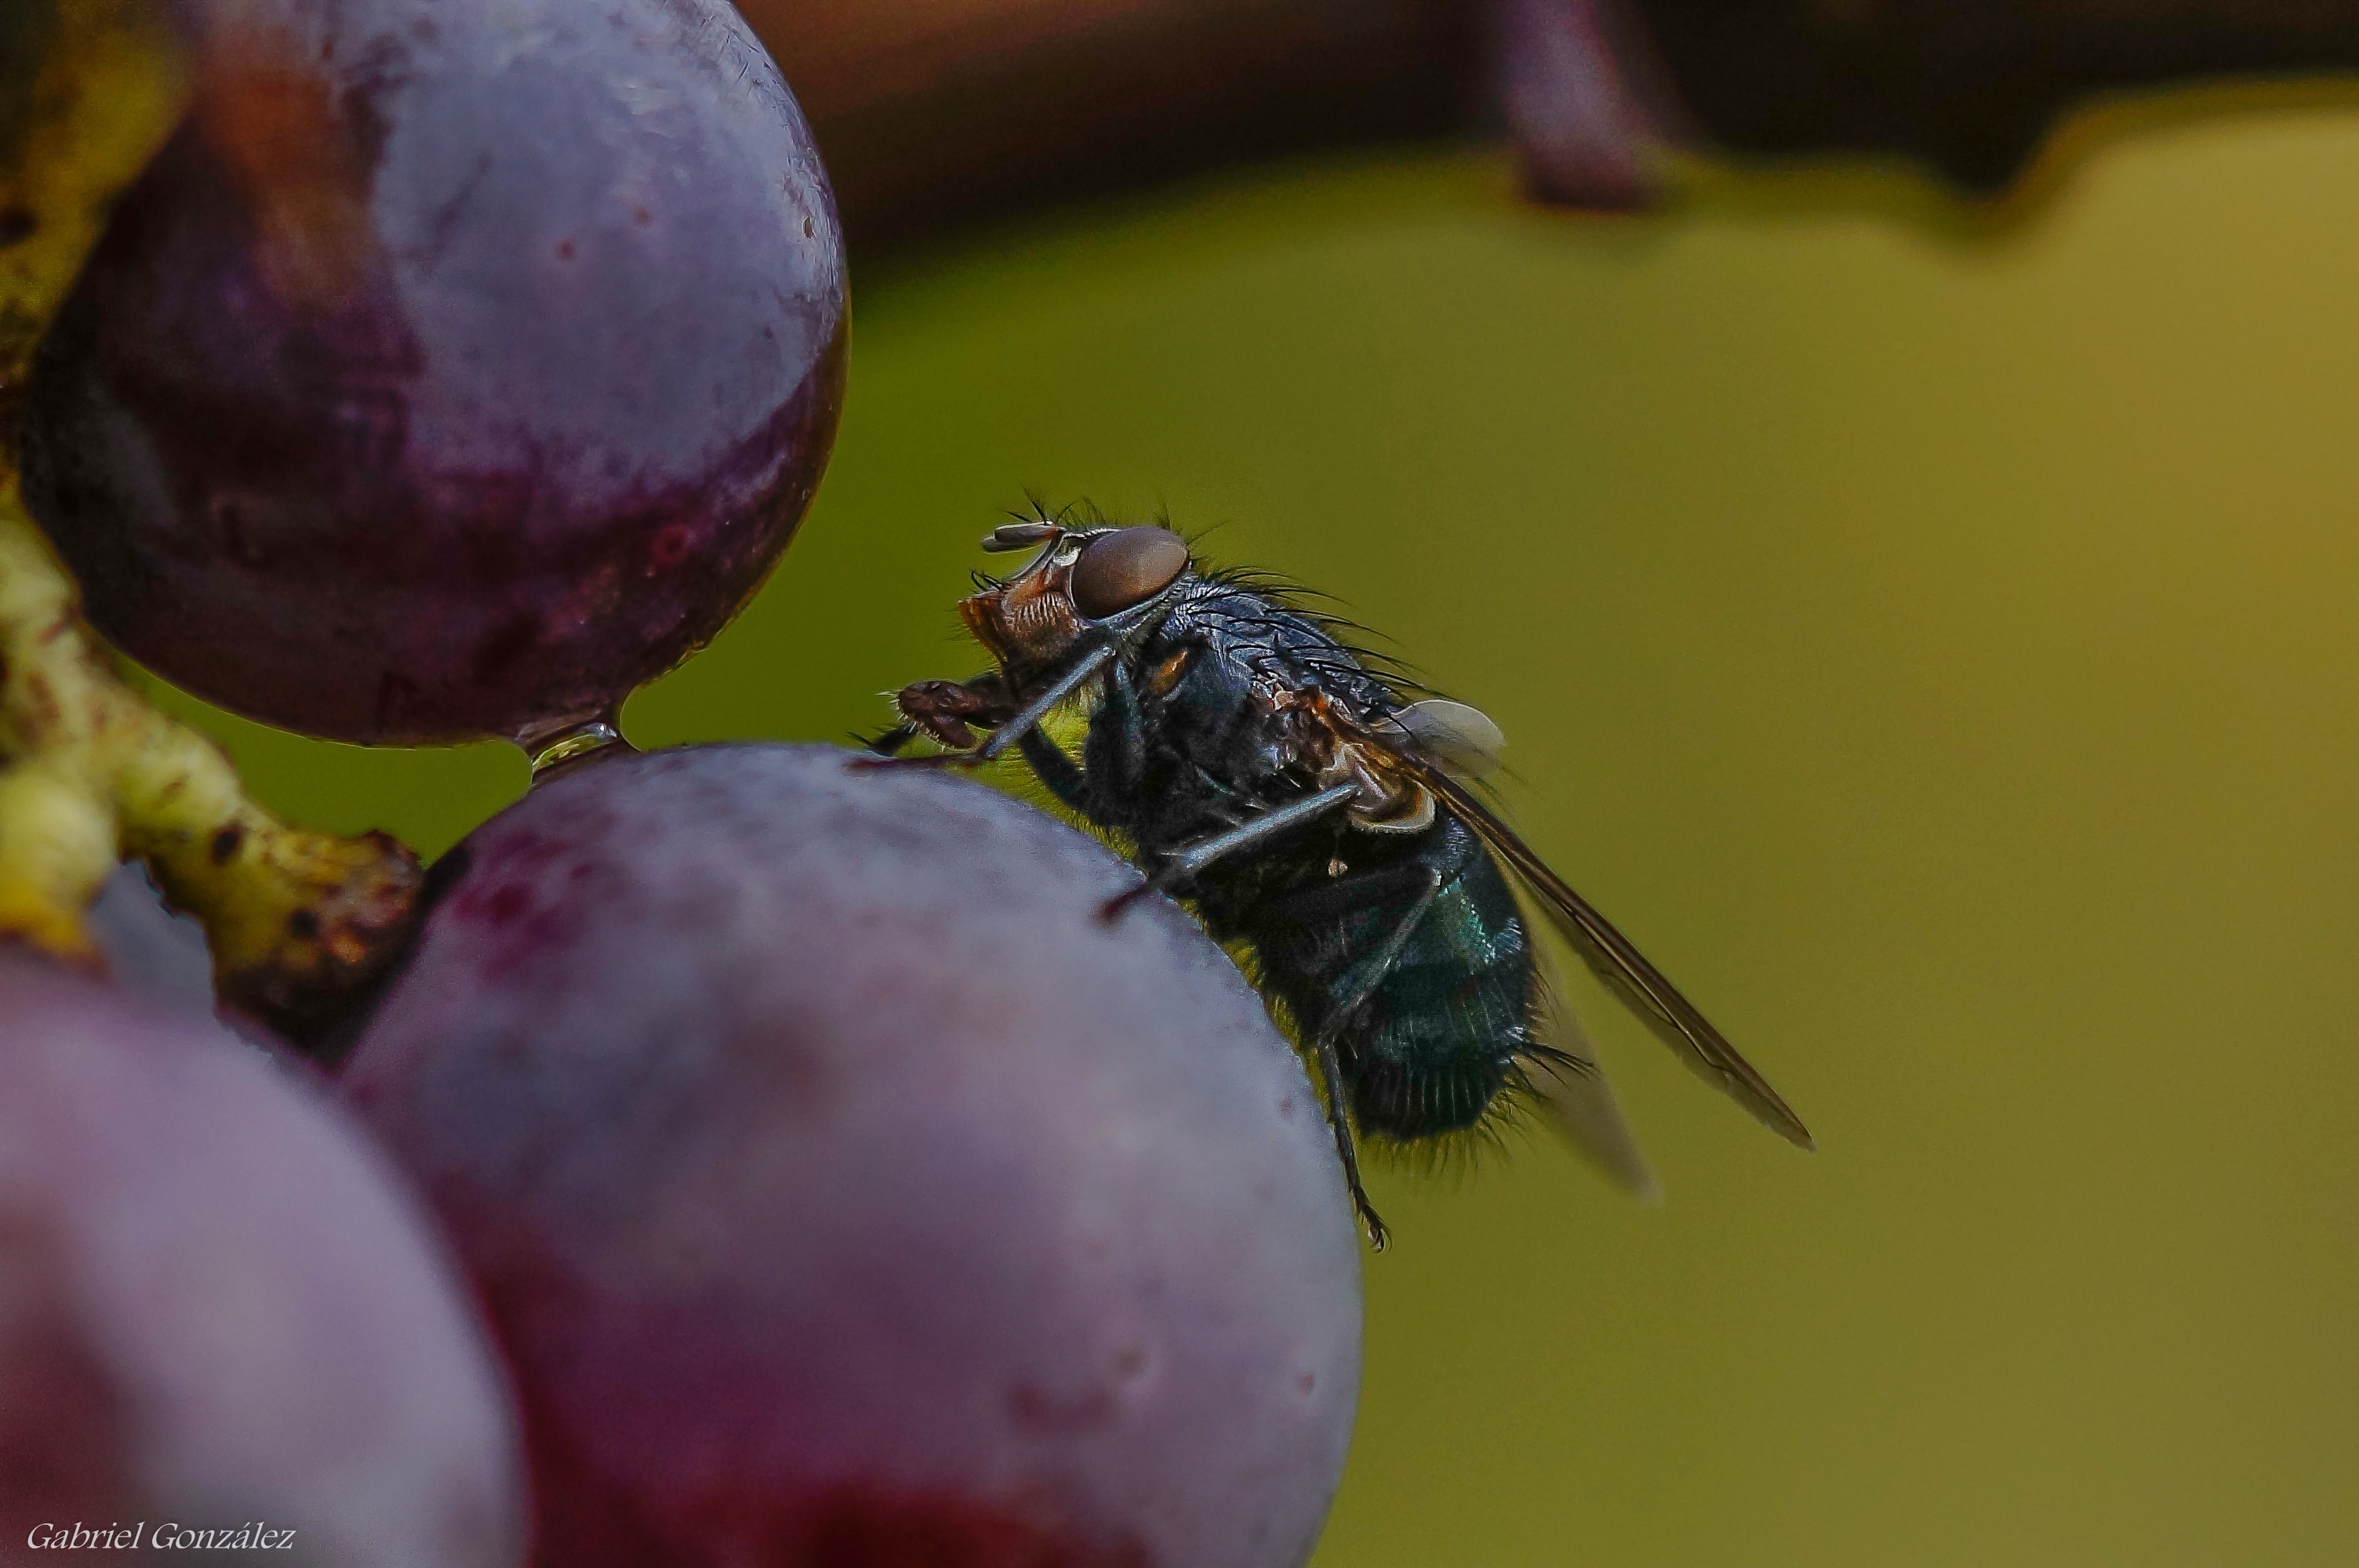
nature, plant, photography, flower, fly, photo, food, produce, insect, flora, fauna, invertebrate, close up, animals, naturaleza, pest, a77, g, ggl1, gaby1, xovesphoto, animales, sonya77, gphoto, xelodegalicia, sonya77v, tamron180mmmacro, macro photography, gabrielcoru a, membrane winged insect